Madrasa

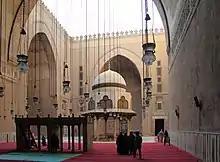

Women played an important role in the foundations of many Islamic educational institutions, such as Fatima al-Fihri's founding of the al-Qarawiyyin mosque in 859, which later developed into a madrasa. The role of female patrons was also evident during the Ayyubid dynasty in the 12th and 13th centuries, when 160 mosques and madrasas were established in Damascus, 26 of which were funded by women through the "waqf" (charitable trust) system. Half of all the royal patrons for these institutions were also women. Royal women were also major patrons of culture and architecture in the Ottoman Empire, founding many "külliye"s (religious and charitable complexes) that included madrasas.